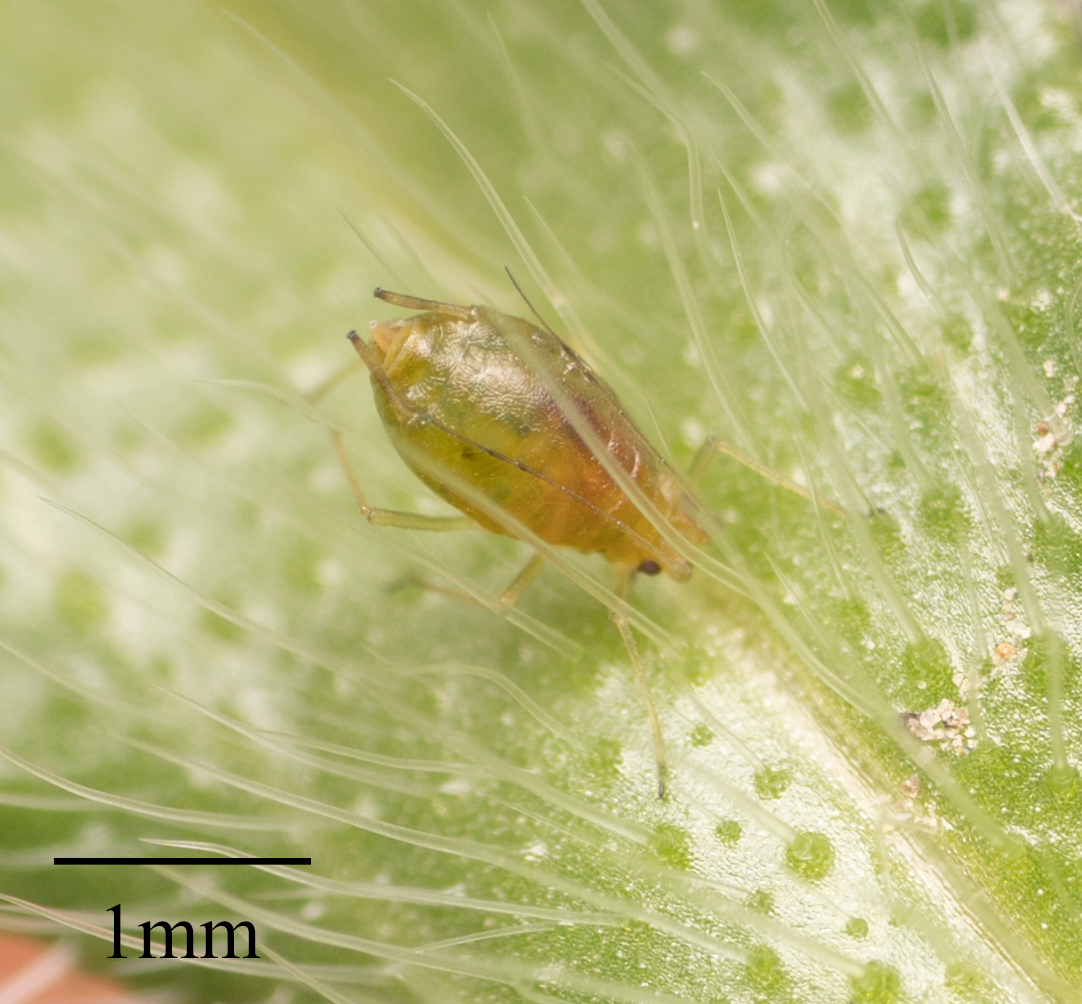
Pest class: green_peach_aphid